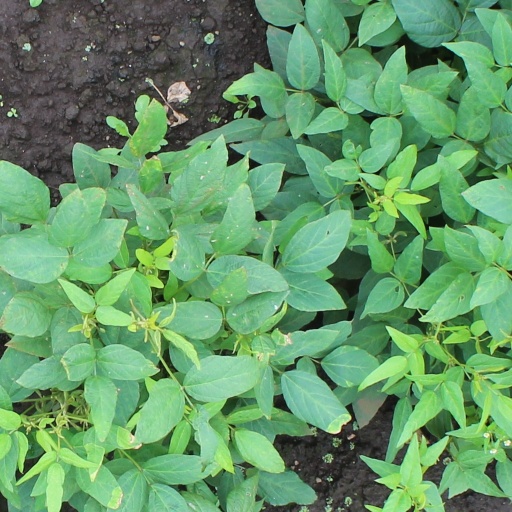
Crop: soybean